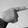
ASL letter: G